Tynemouth Priory and Castle

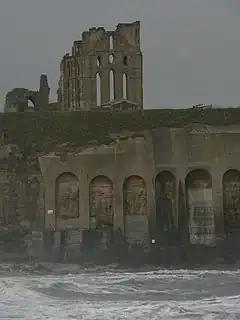
Tynemouth Priory viewed from Tynemouth pier shows the strategic and dramatic nature of its headland setting

The church housing the shrine mentioned here refers to the Lady chapel which was built before 1336. The Percy chapel was added in the mid 15th century.